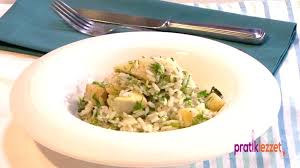
Yemek: pirinc_pilavi